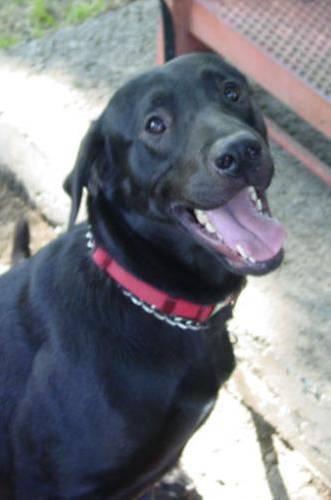
dog